Kutai

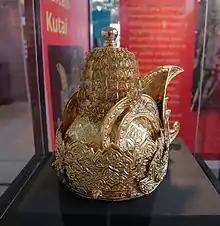
The golden crown of Kutai Sultan, part of the regalia of Kutai Kartanegara Sultanate. Collection of the National Museum of Indonesia, Jakarta.

The Kutai Kartanegara Sultanate (1300–1844; locally known as ) was established around the end of the 13th century in the region of Tepian Batu or Kutai Lama. The first known ruler is known to be Aji Batara Agung Dewa Sakti, who was thought to have ruled from 1300 to 1325. Aji Pangeran Sinum Panji Mendapa, who ruled 1635–1650, was able to conquer the kingdom of Kutai Martadipura and merged the two realms thus becoming "Kutai Kartanegara Ing Martadipura".